Tomb of Lars Porsena

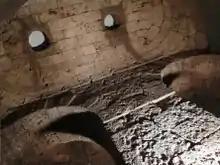
Etruscan-Roman reservoir in Chiusi, alleged Tomb of Lars Porsena

The tomb of the Etruscan king Lars Porsena is a legendary ancient building in what is now central Italy. Allegedly built around 500 BCE at Clusium (modern Chiusi, in south-eastern Tuscany), and was described as follows by the Roman writer Marcus Varro (116–27 BCE):